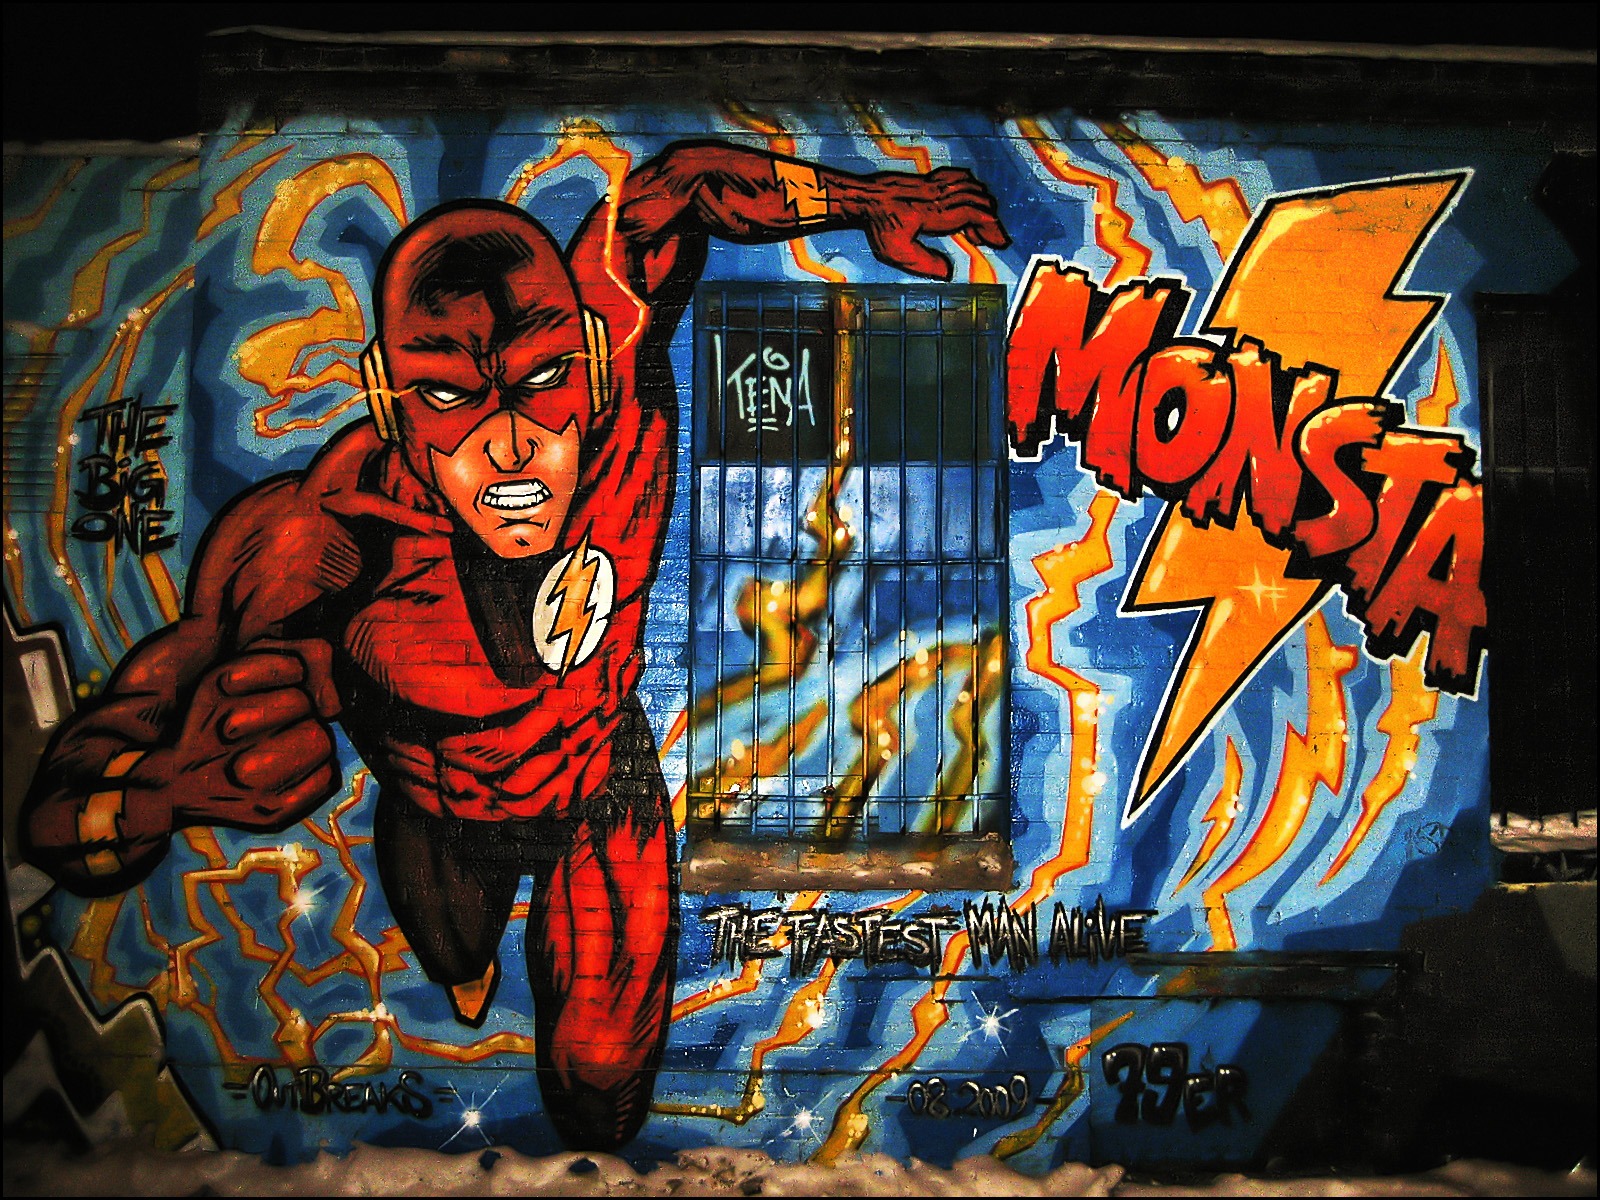
city, wall, monument, landmark, tourism, graffiti, street art, art, mural, germany, berlin, history, image, monuments, grafitty, urban area, east side gallery